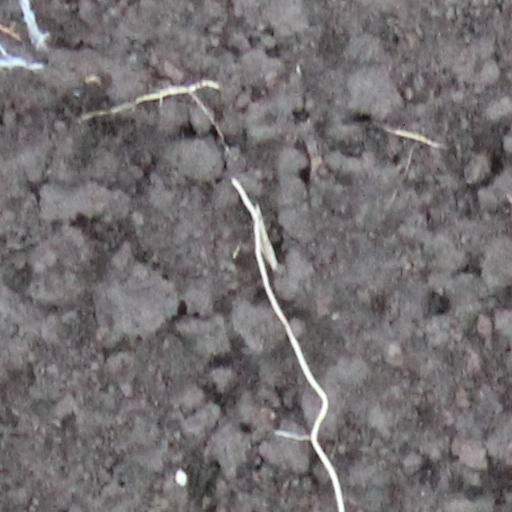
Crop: wheat